Hugo Peus

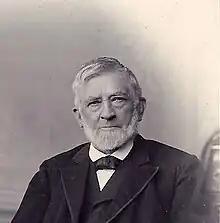
"Königlicher Notar" Hugo Peus

Peus, son of Friedrich Peus and father of H. Busso Peus, studied law at Humboldt University of Berlin. Following his father, he became a solicitor and barrister and notary in Recklinghausen and was subsequently appointed Royal Prussian Legal Counsel ("Königlich Preußischer Justizrat") by the King of Prussia.